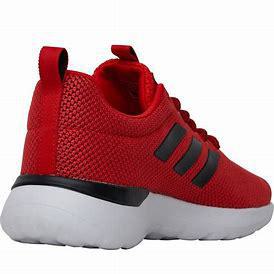
Brand: Adidas
Model: Lite Racer CLN